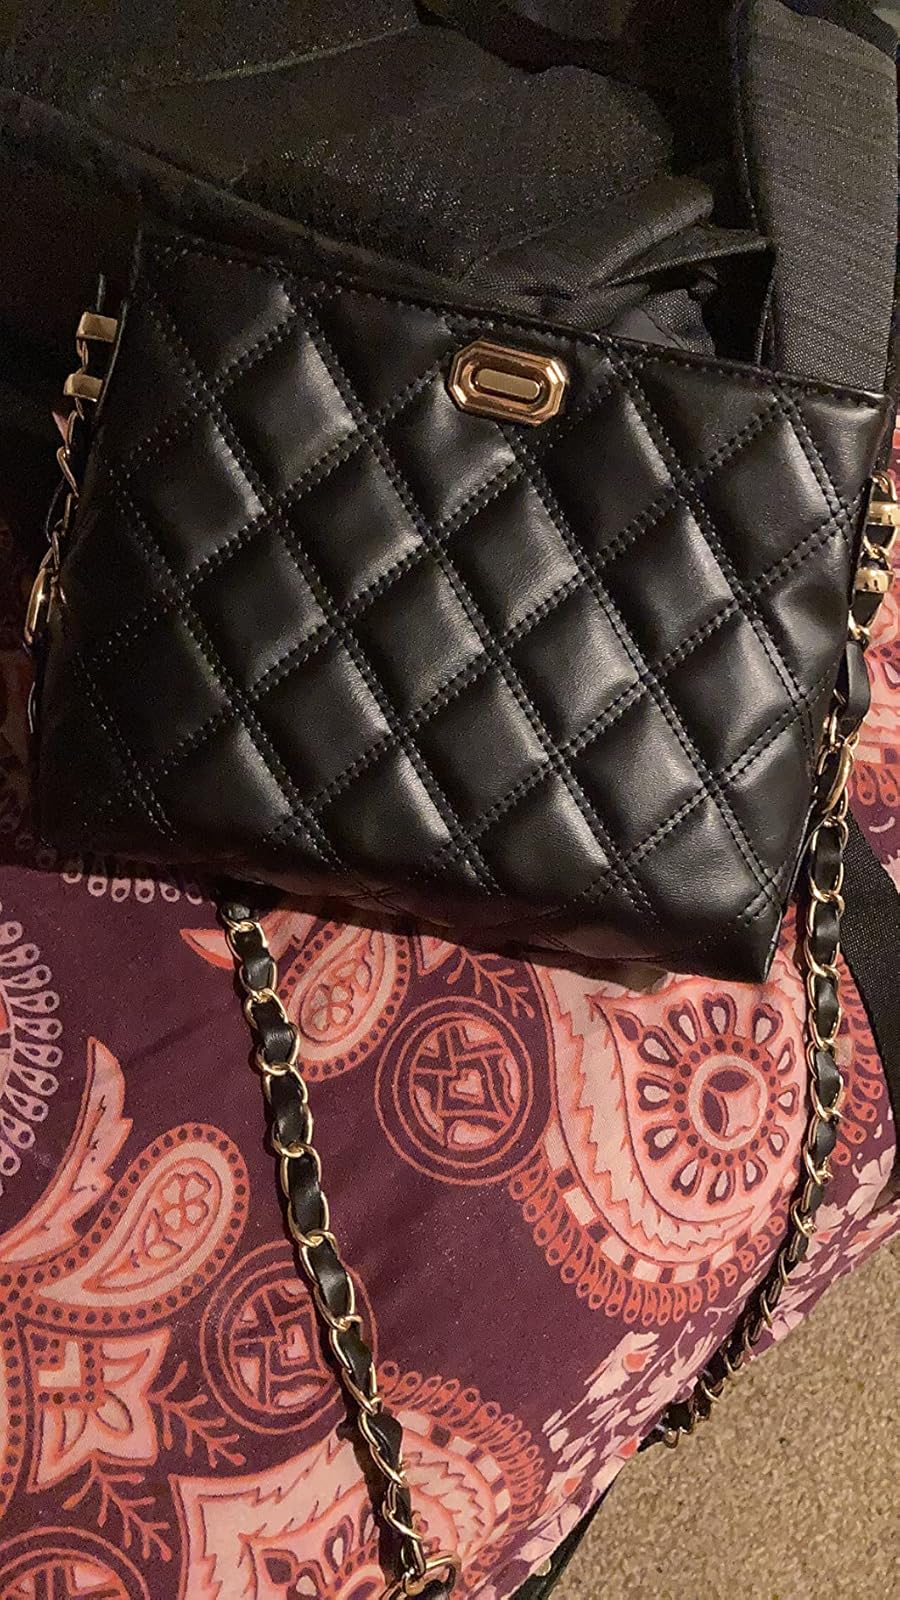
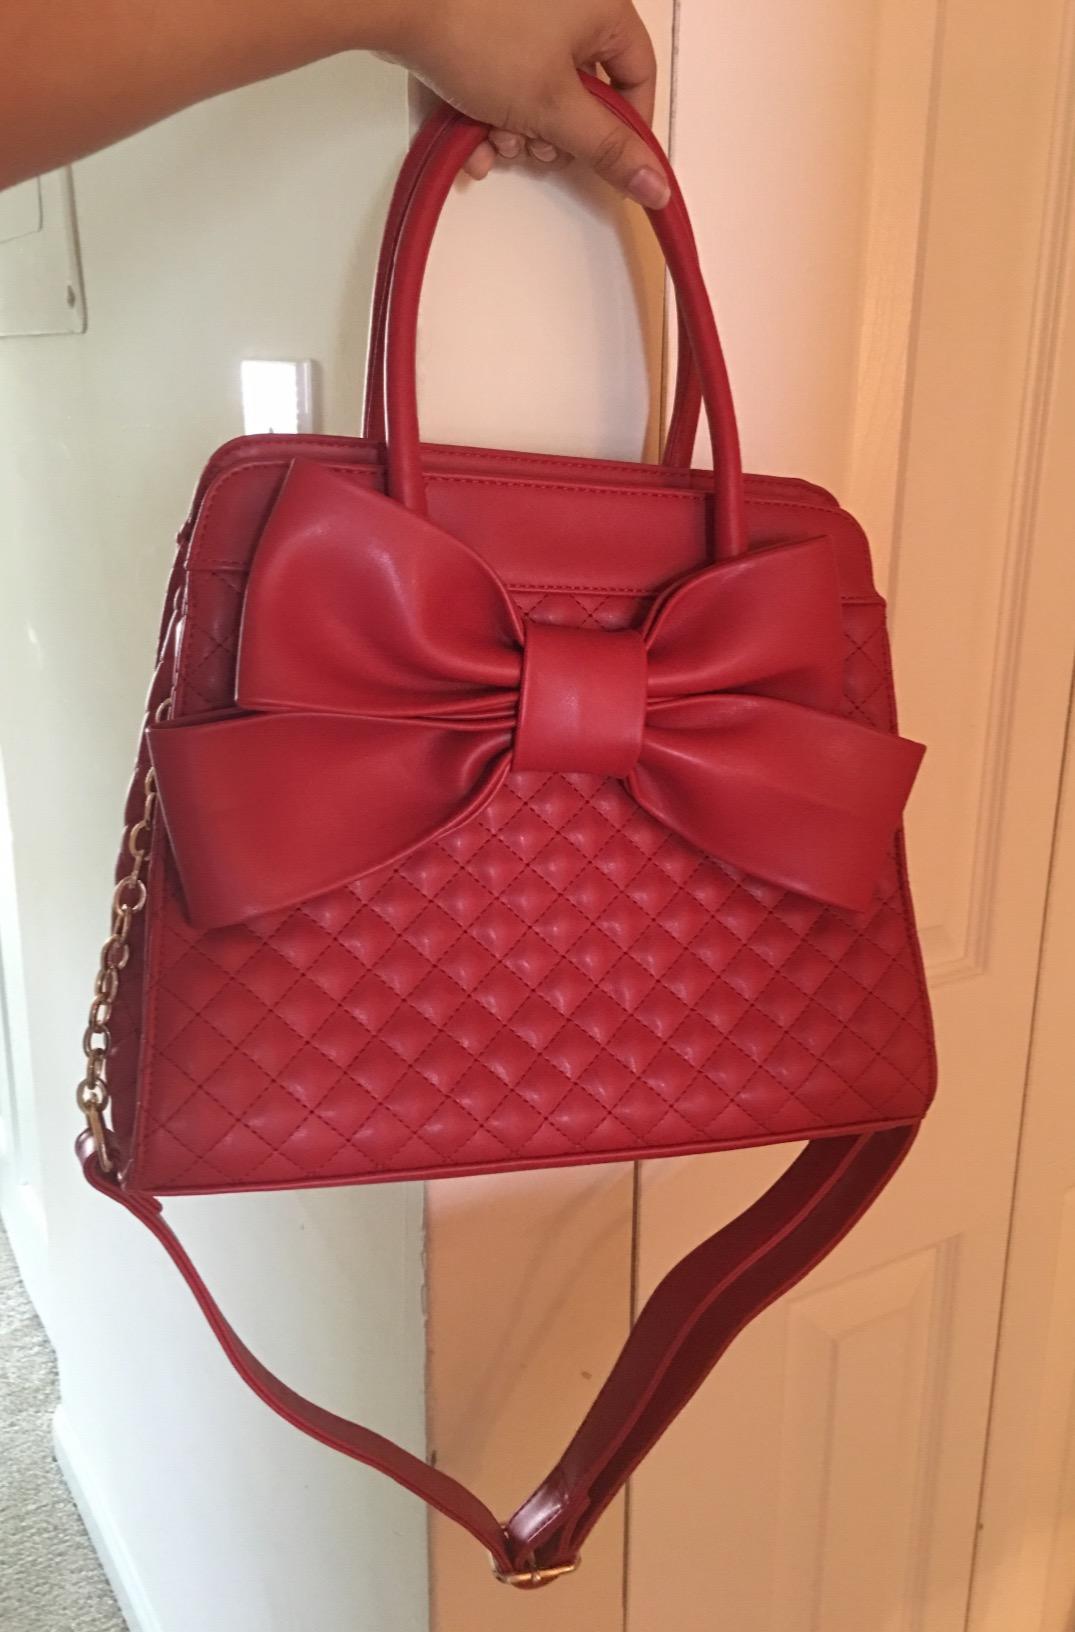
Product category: accessories_handbag
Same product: no